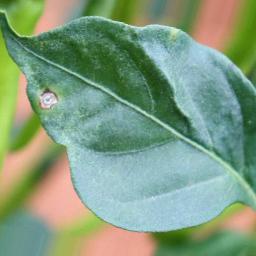
Label: cercospora